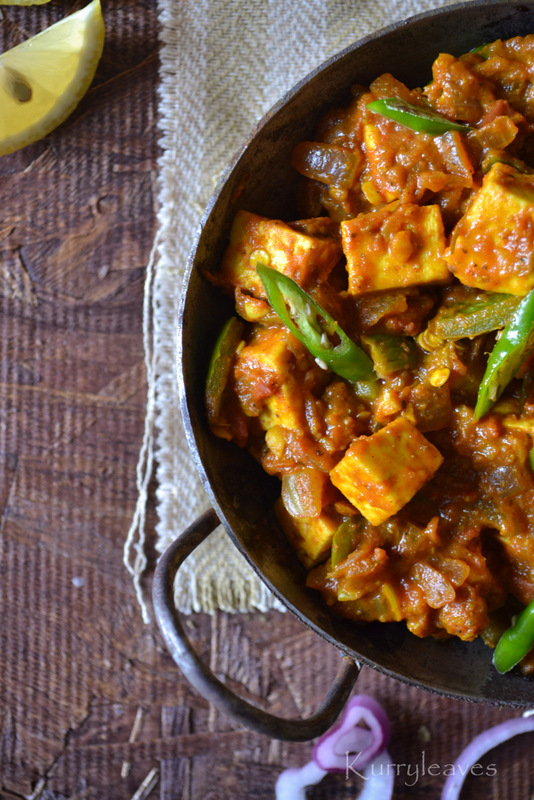
Dish: kadai_paneer